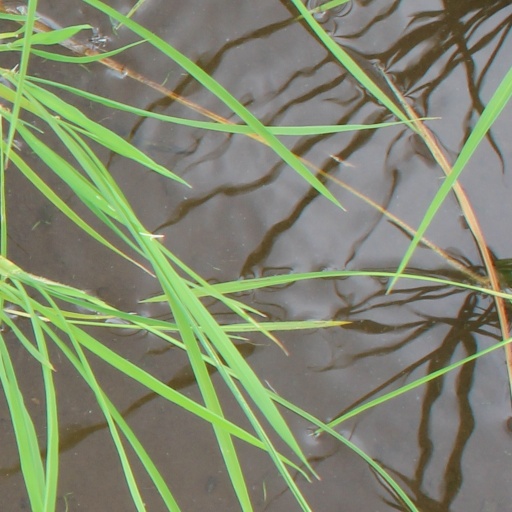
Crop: rice